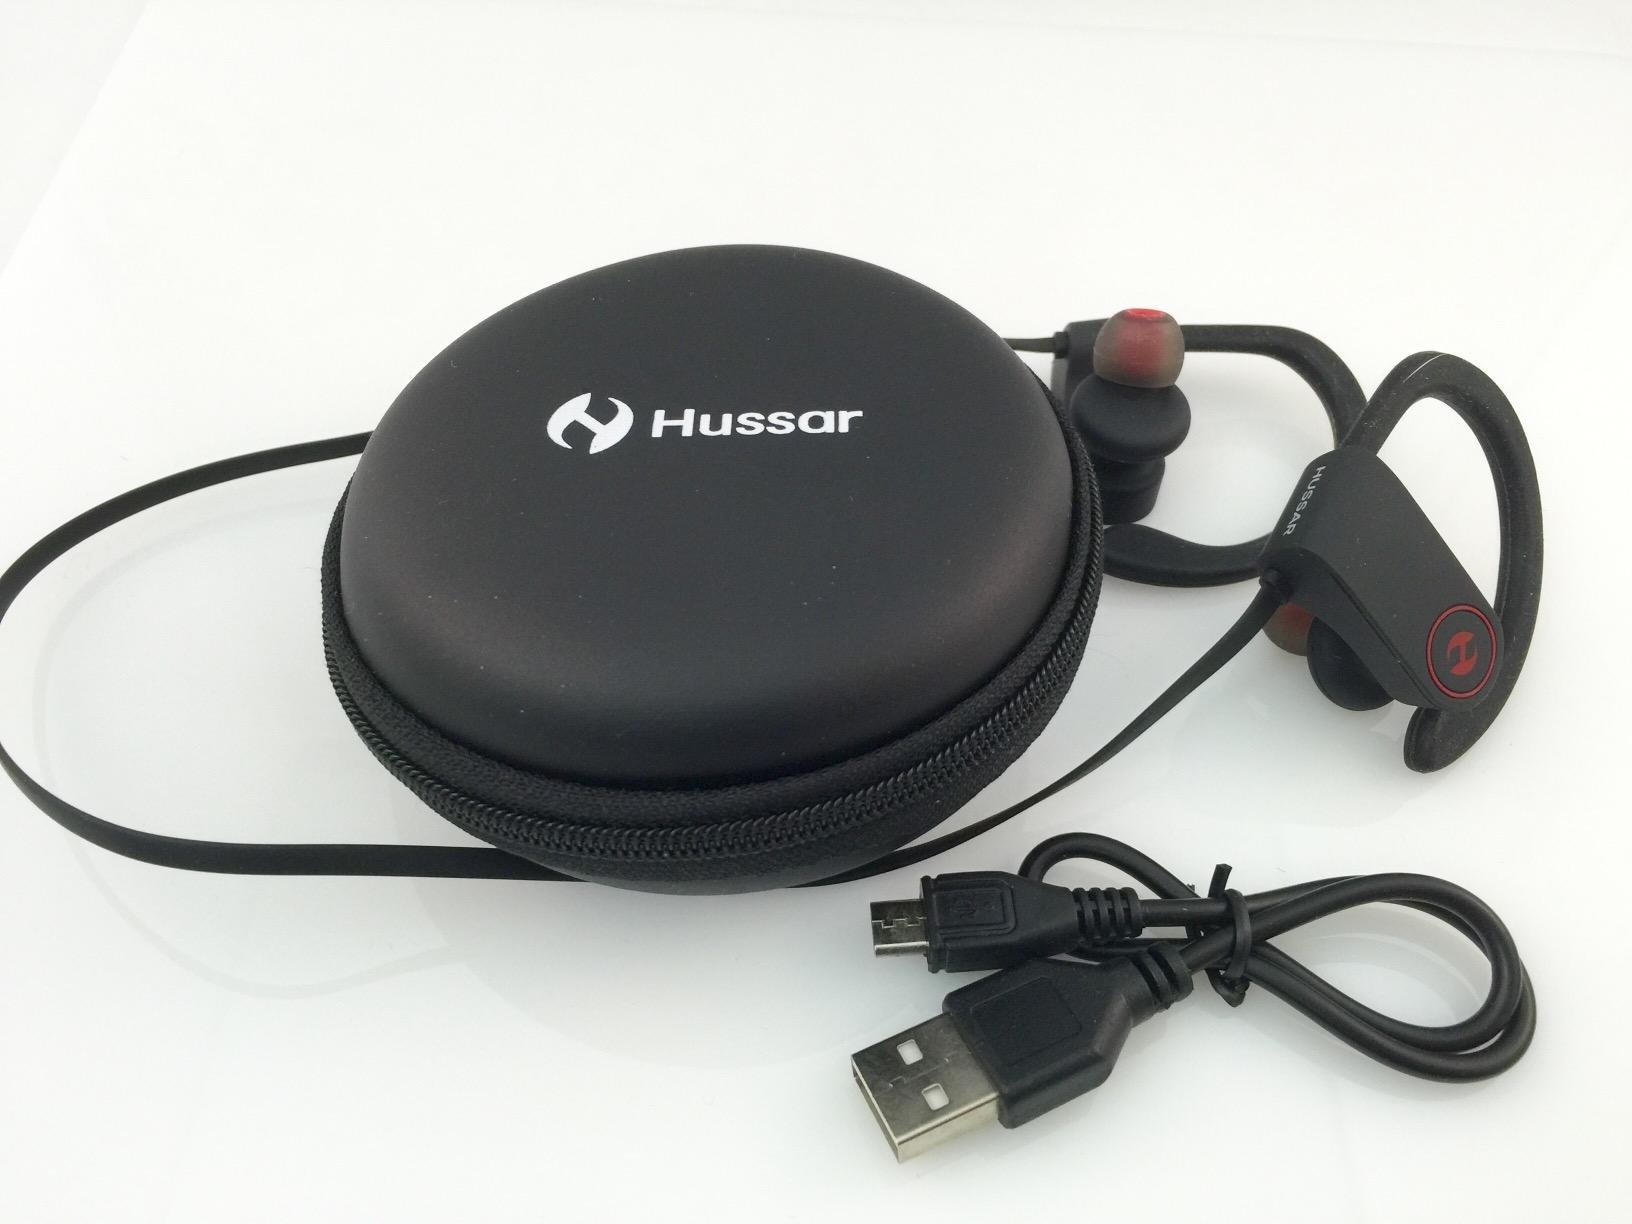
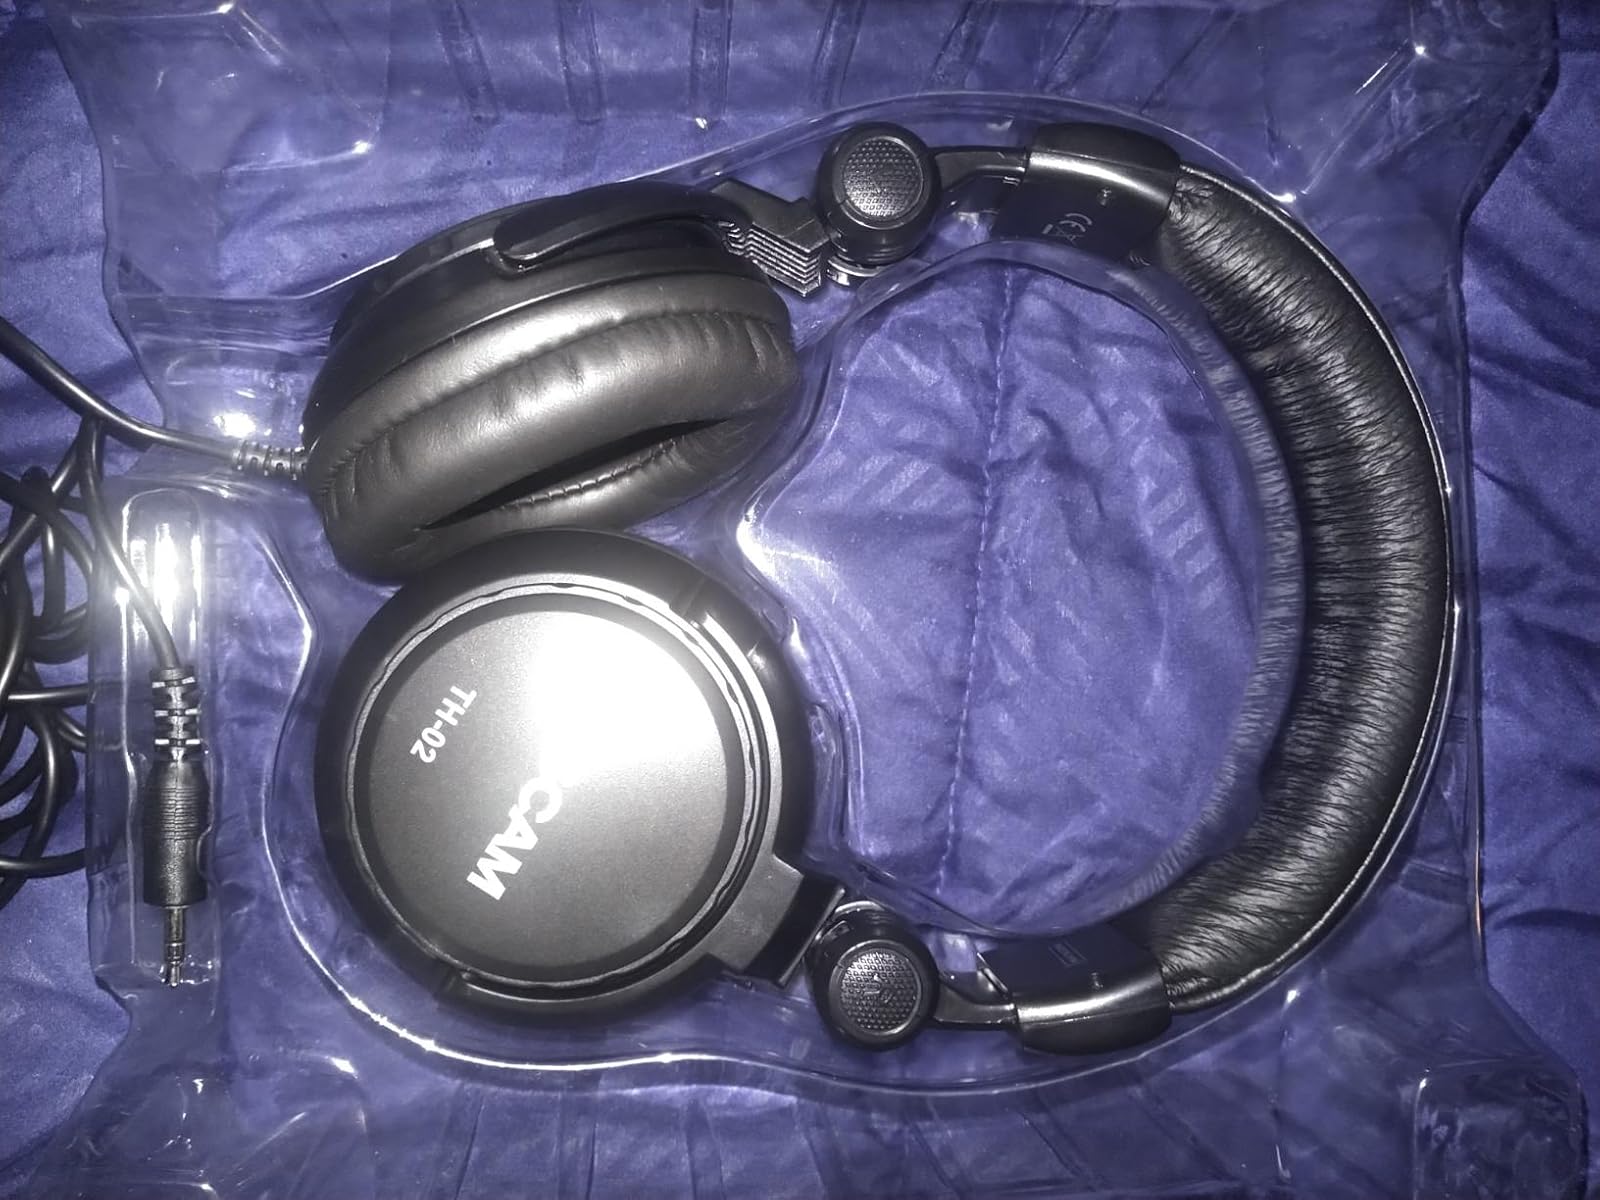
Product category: headphones
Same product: no